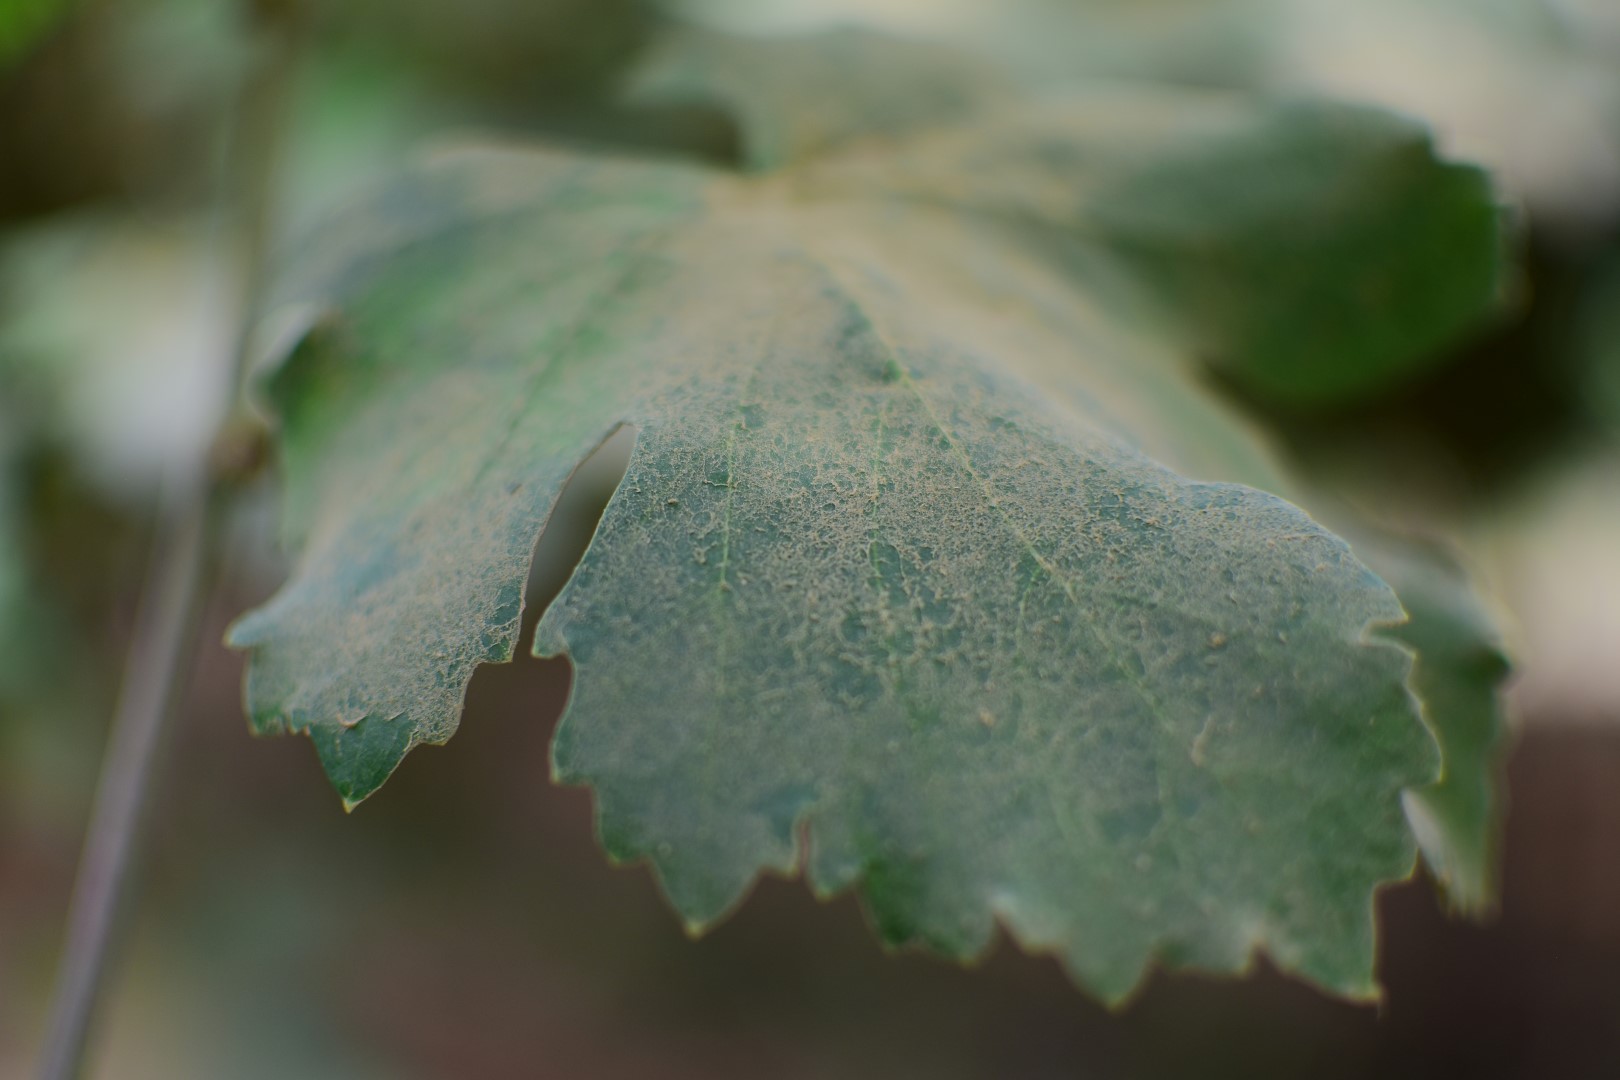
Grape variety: Kamali